Interplanetary Hunter

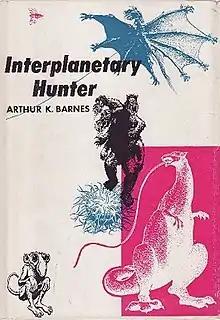
Dust-jacket from the first edition

Interplanetary Hunter is a 1956 collection of science fiction short stories by American writer Arthur K. Barnes. It was first published by Gnome Press in 1956 in an edition of 4,000 copies, and later reissued in paperback by Ace Books in 1972. German editions appeared in 1957, and an Italian edition in 1981. An expanded e-book edition, including all nine stories featuring the title character, appeared in 2009 as "The Complete Interplanetary Huntress".